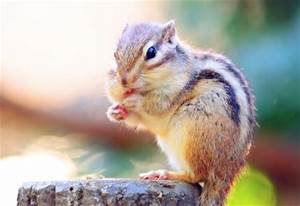
Label: squirrel